South African Wars (1879–1915)

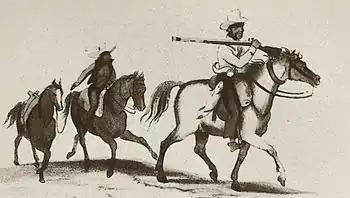

Conflicts such as the First and Second Boer Wars, the Anglo-Zulu War, the Sekhukhune Wars, the Basotho Gun War, the Xhosa Wars, and other concurrent conflicts are typically considered separate events. However, they have also been viewed as outbreaks in a far larger continuous wave of change and conflict in the region, beginning with the Confederation Wars of the 1870s and 80s, escalating with the rise of Cecil Rhodes and the struggle for control of southern Africa's gold and diamonds and more, and leading up to the Second Anglo-Boer War and the establishment of the Union of South Africa in 1910.